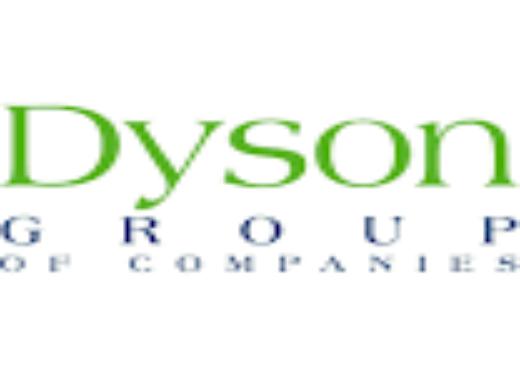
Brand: adyson
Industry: Clothes